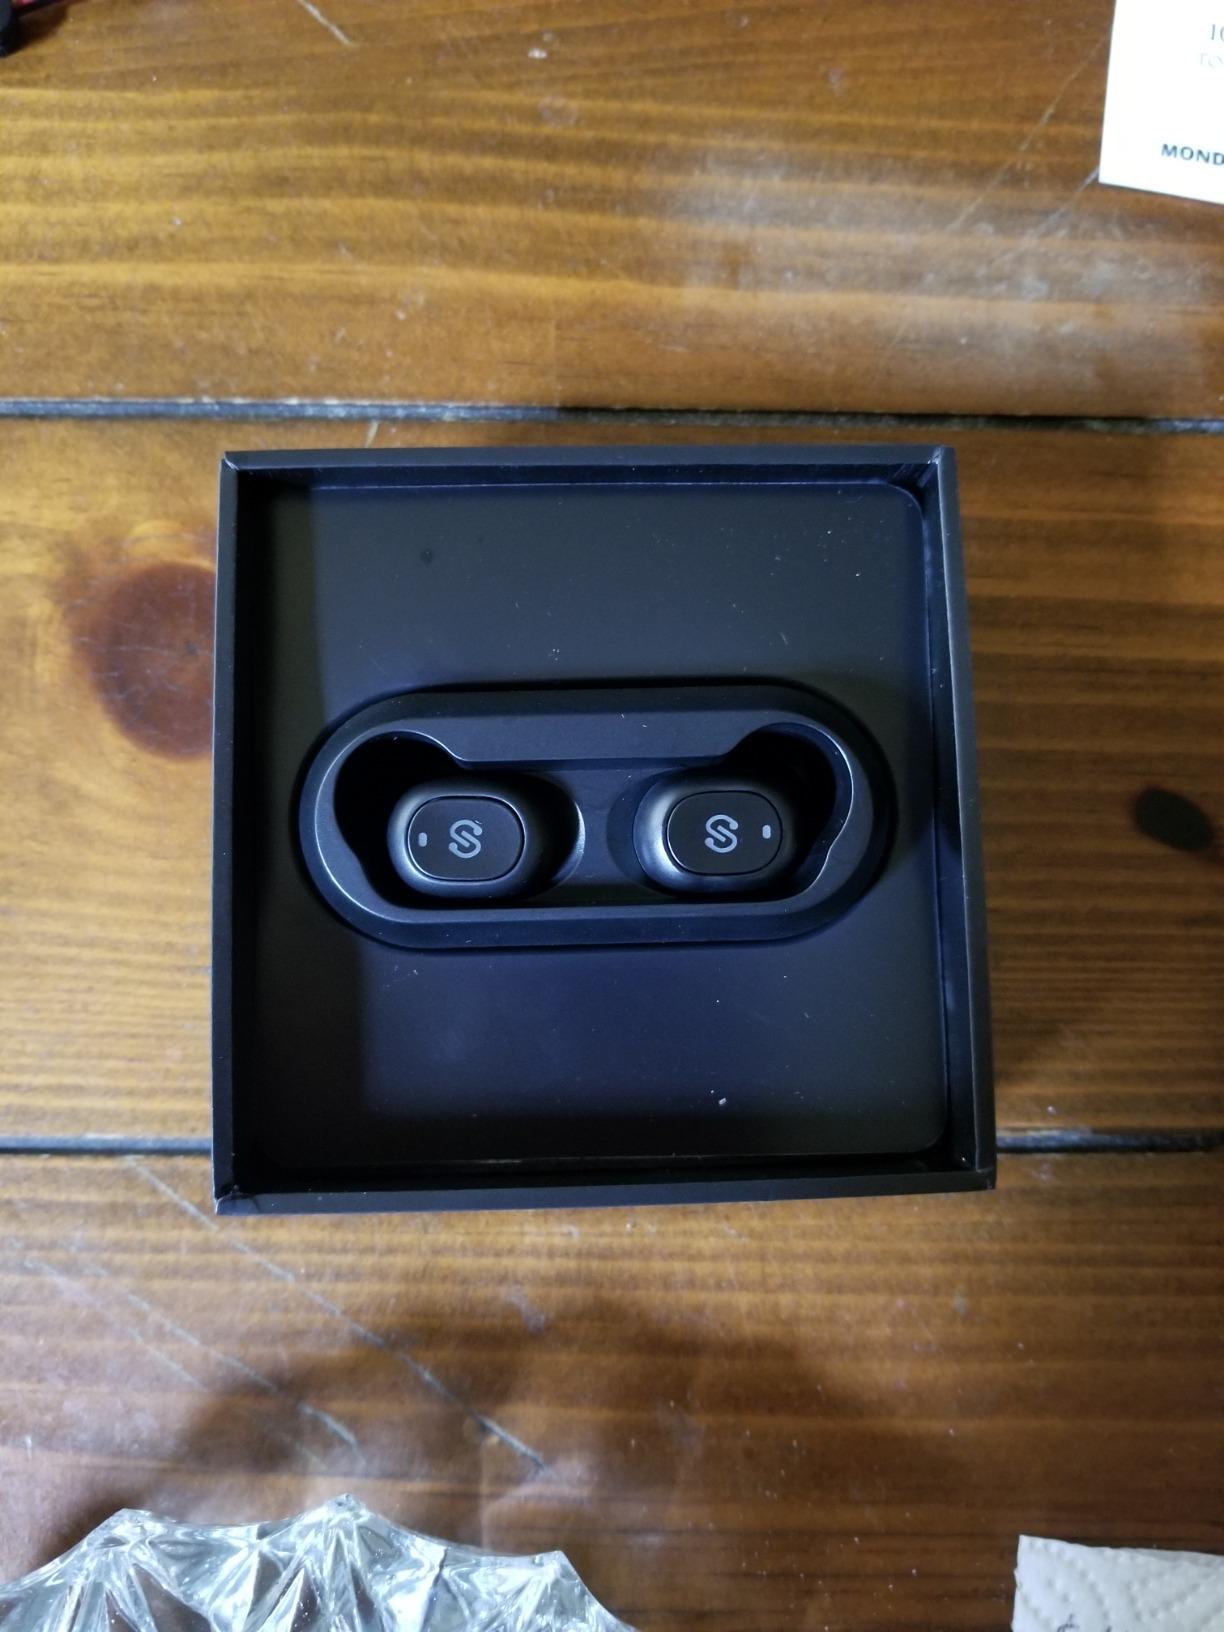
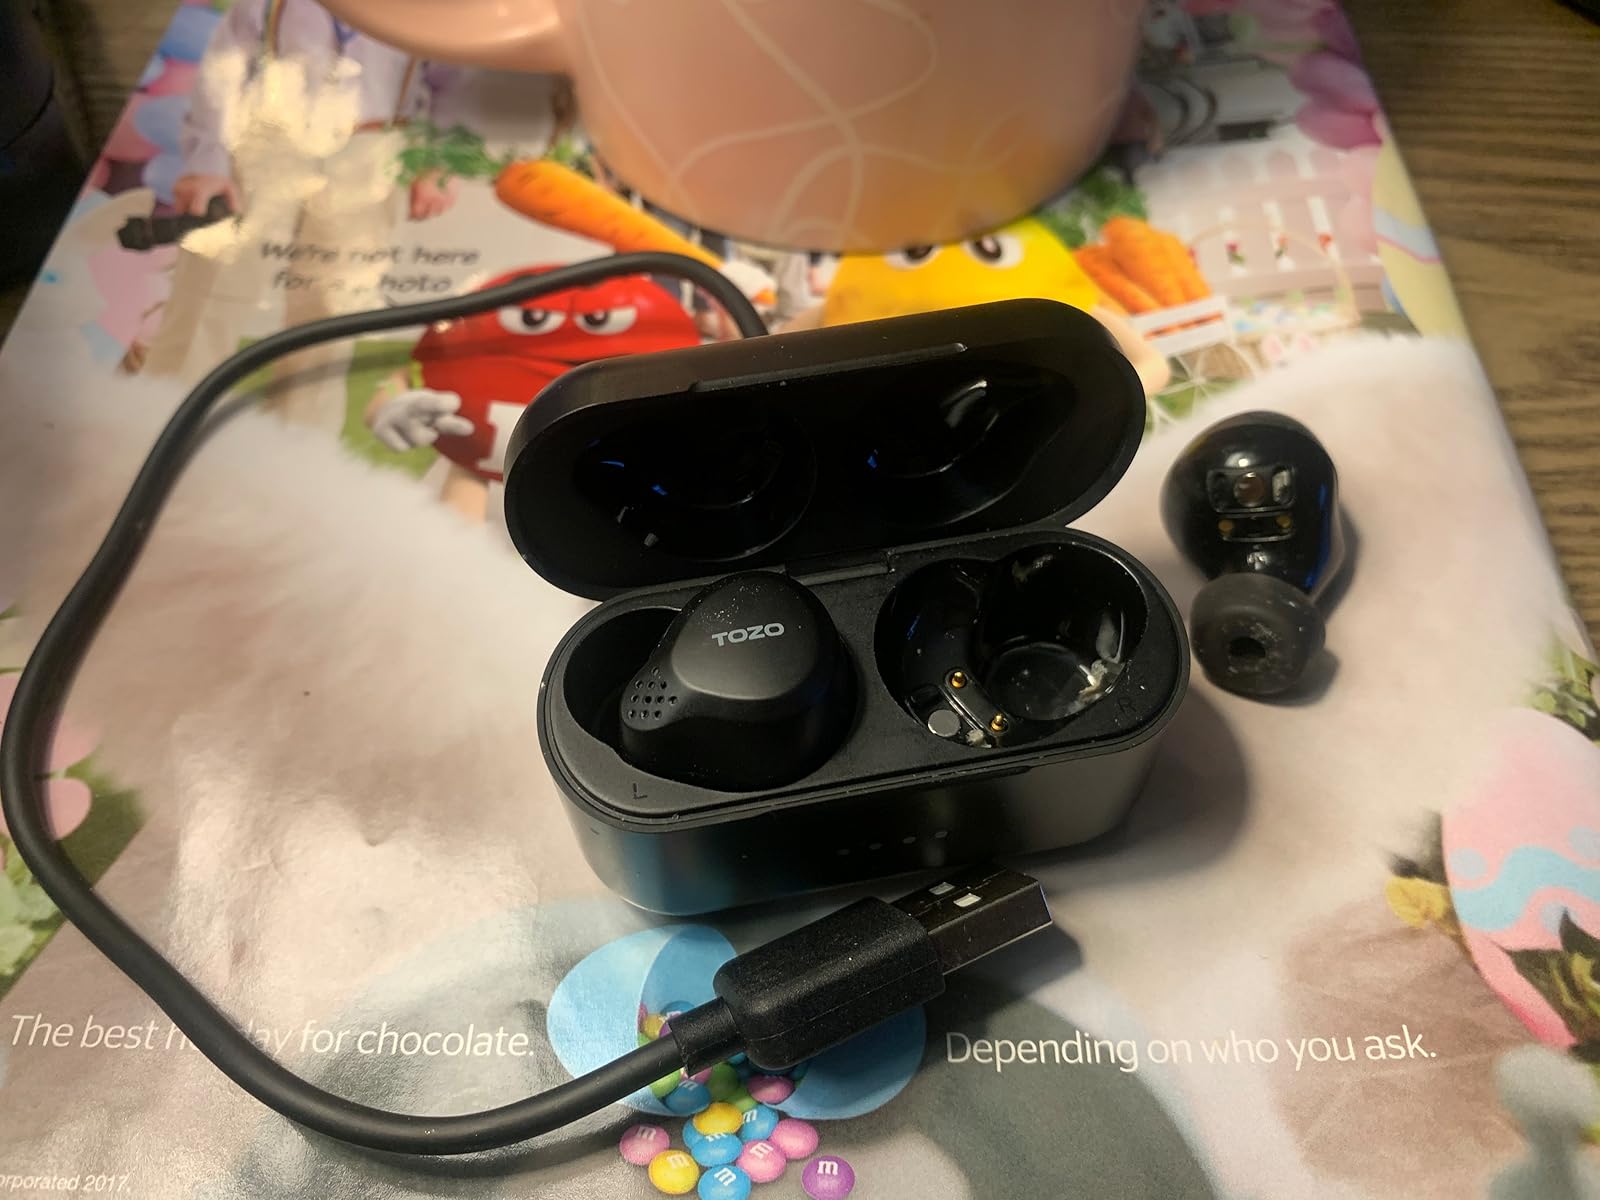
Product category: earbuds
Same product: no